Glenbrook Lagoon

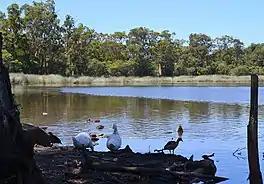
Glenbrook Lagoon

Glenbrook Lagoon is a fresh water lagoon located in Glenbrook, New South Wales, at the foot of the Blue Mountains. It is heritage-listed.